Gross domestic income

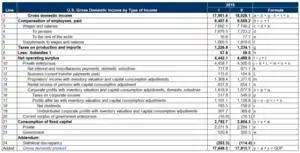
U.S gross domestic income computed on the income basis

The Gross Domestic Income (GDI) is the total factor income payment done by all residents within a country. It includes the sum of all wages, profits, and indirect taxes, minus subsidies. Nominal GDI and Nominal gross domestic product (GDP) are exactly identical, yet real GDI and real gross domestic product (Real GDP) are different; real GDP is calculated by keeping the price of each domestic production constant between two years, while real GDI is calculated by deflating GDP with the purchasing power of money. As such, real GDI introduces a trade balance term; real GDI increases when the price of imports goes down or when the price of exports goes up, while real GDP is not affected.